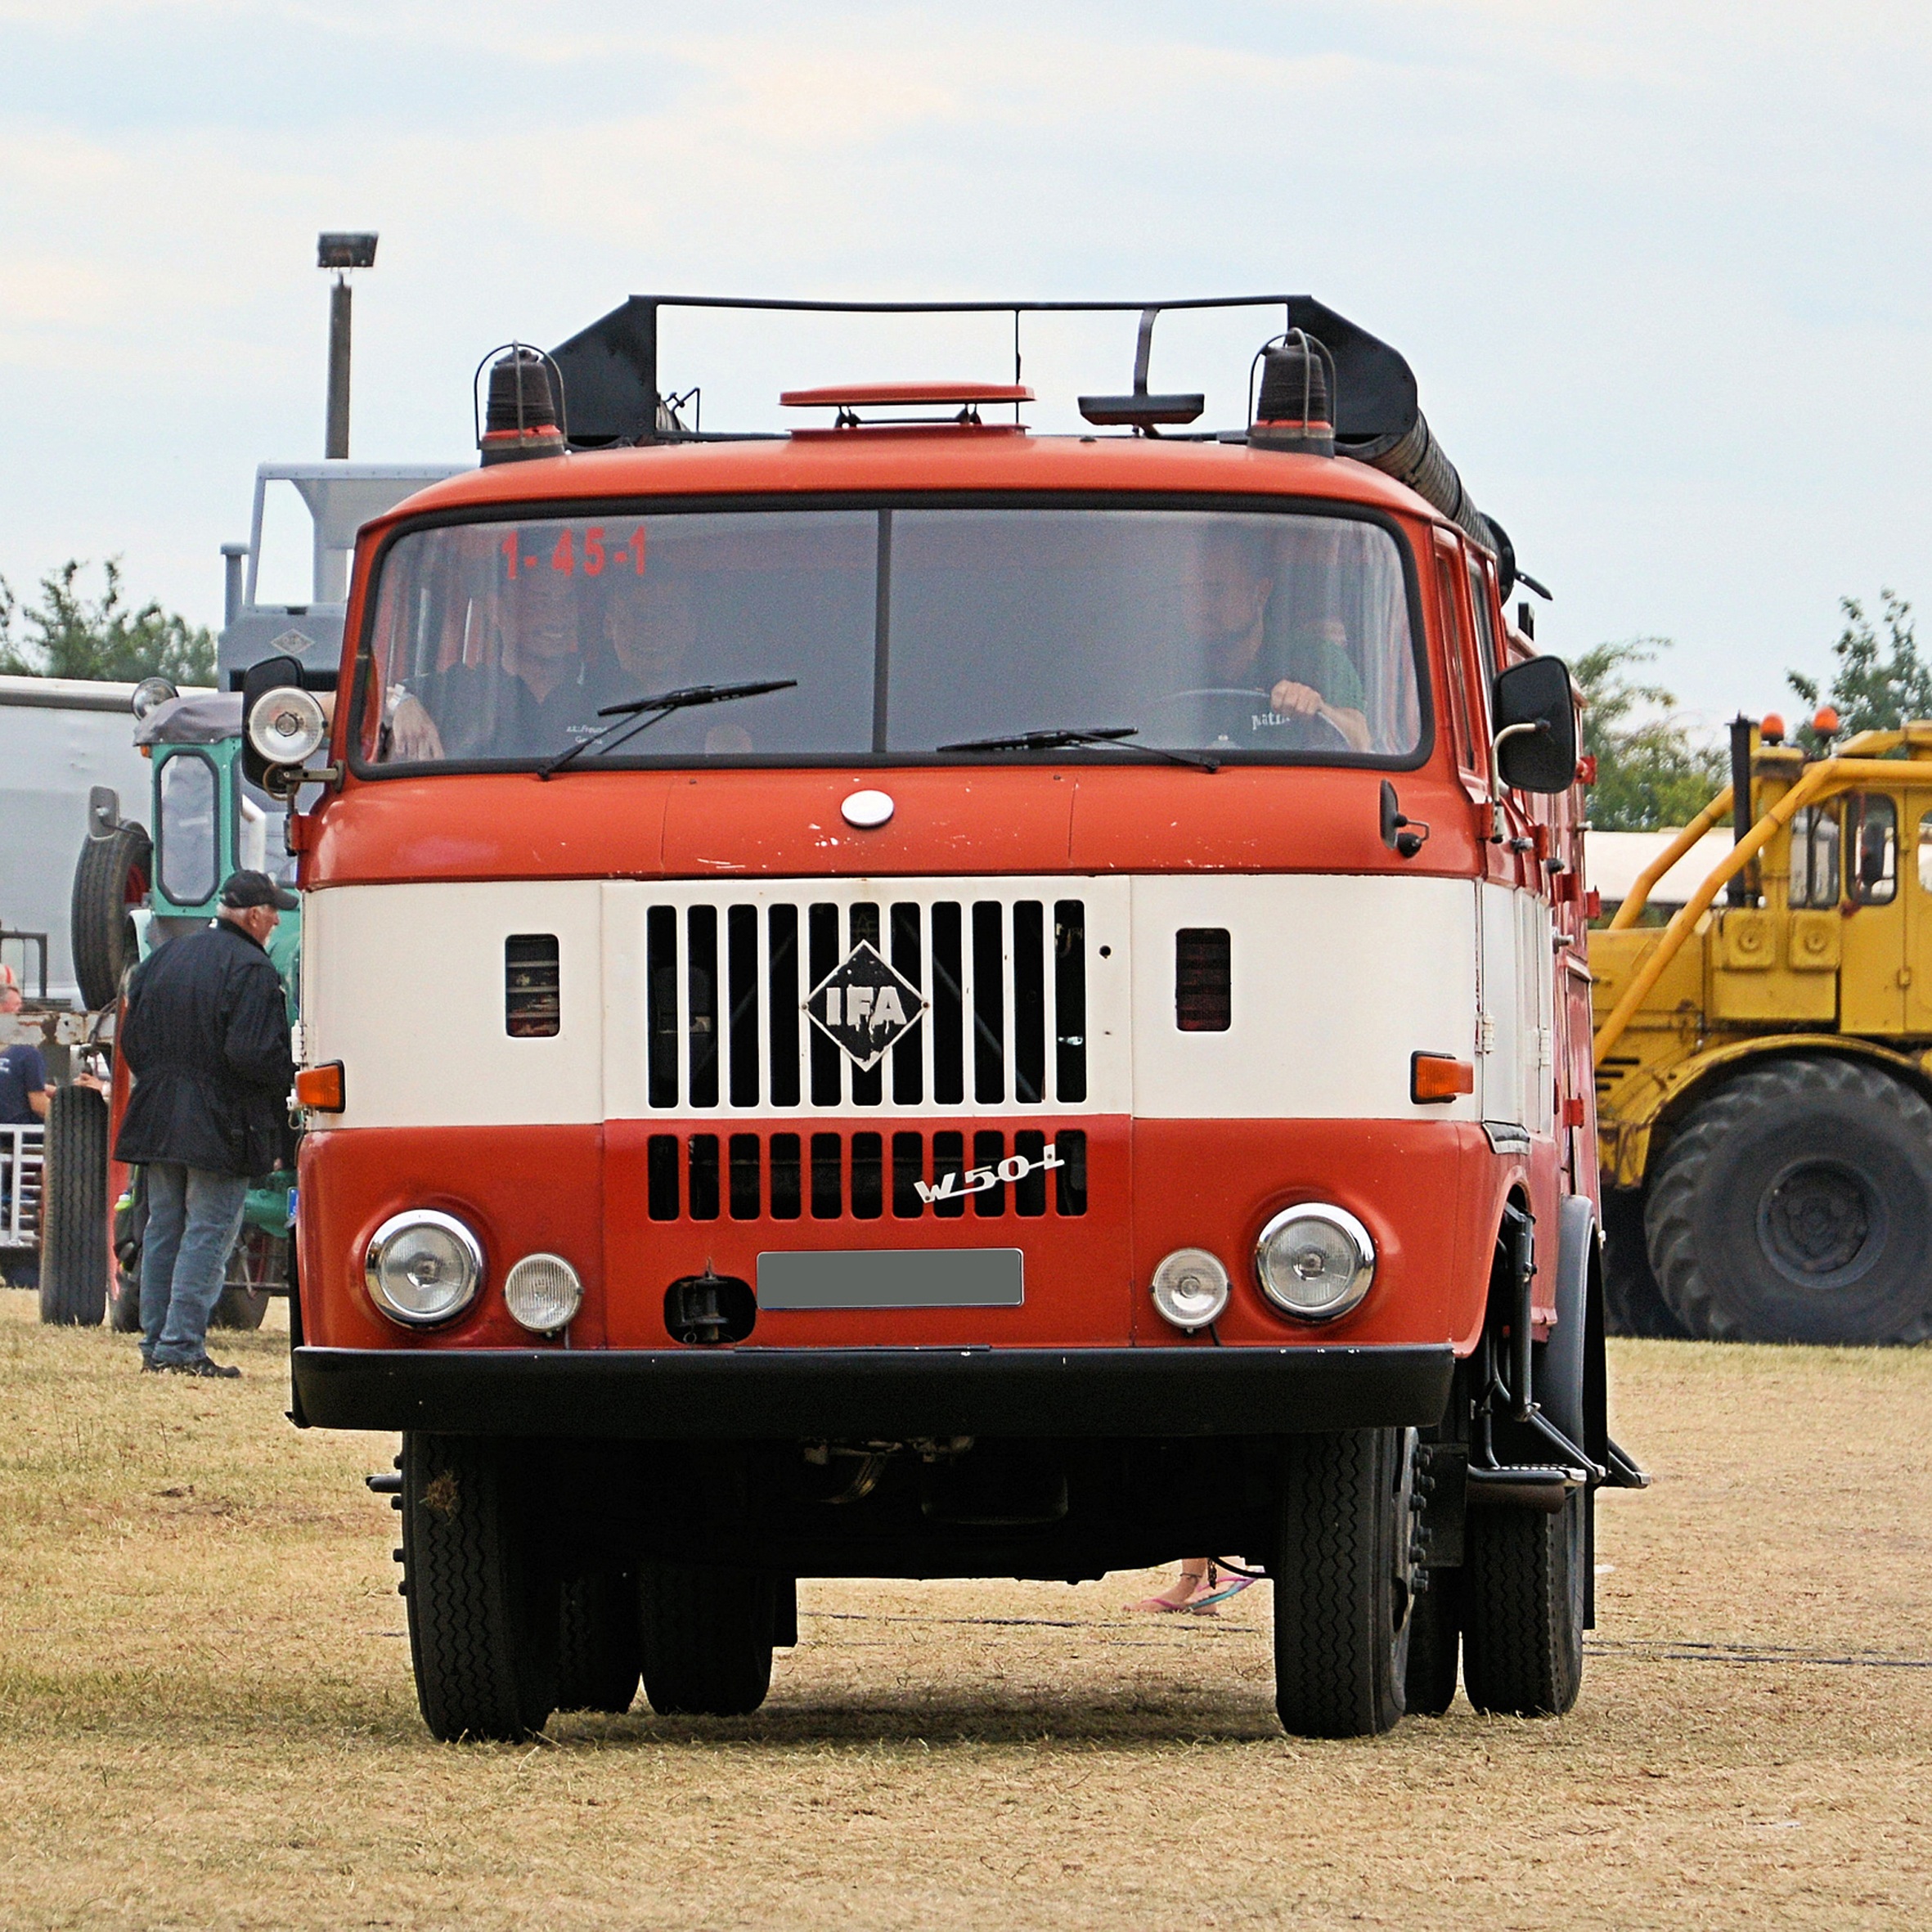
car, old, truck, vehicle, fire, fire truck, motor vehicle, bus, fire department, historically, ddr, commercial vehicle, ifa, antique car, firefighter vehicle, divided germany, land vehicle, w50, family car, fire apparatus